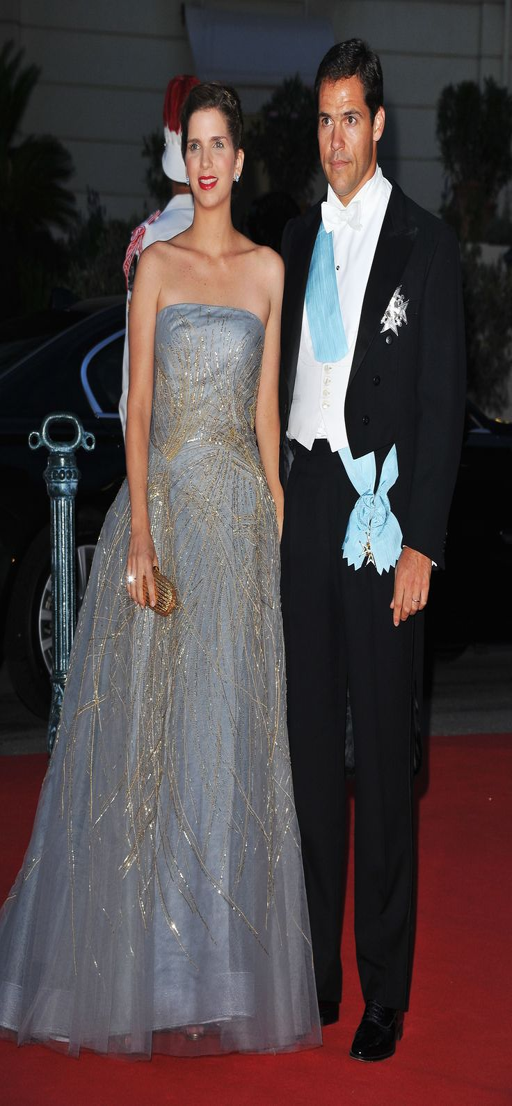
people attended a dinner at terraces after the religious wedding ceremony of person and noble person .